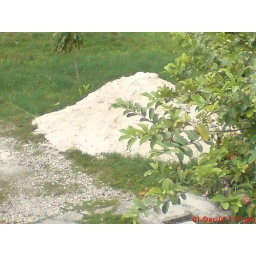
the sand previously ordered placed near the path bridge